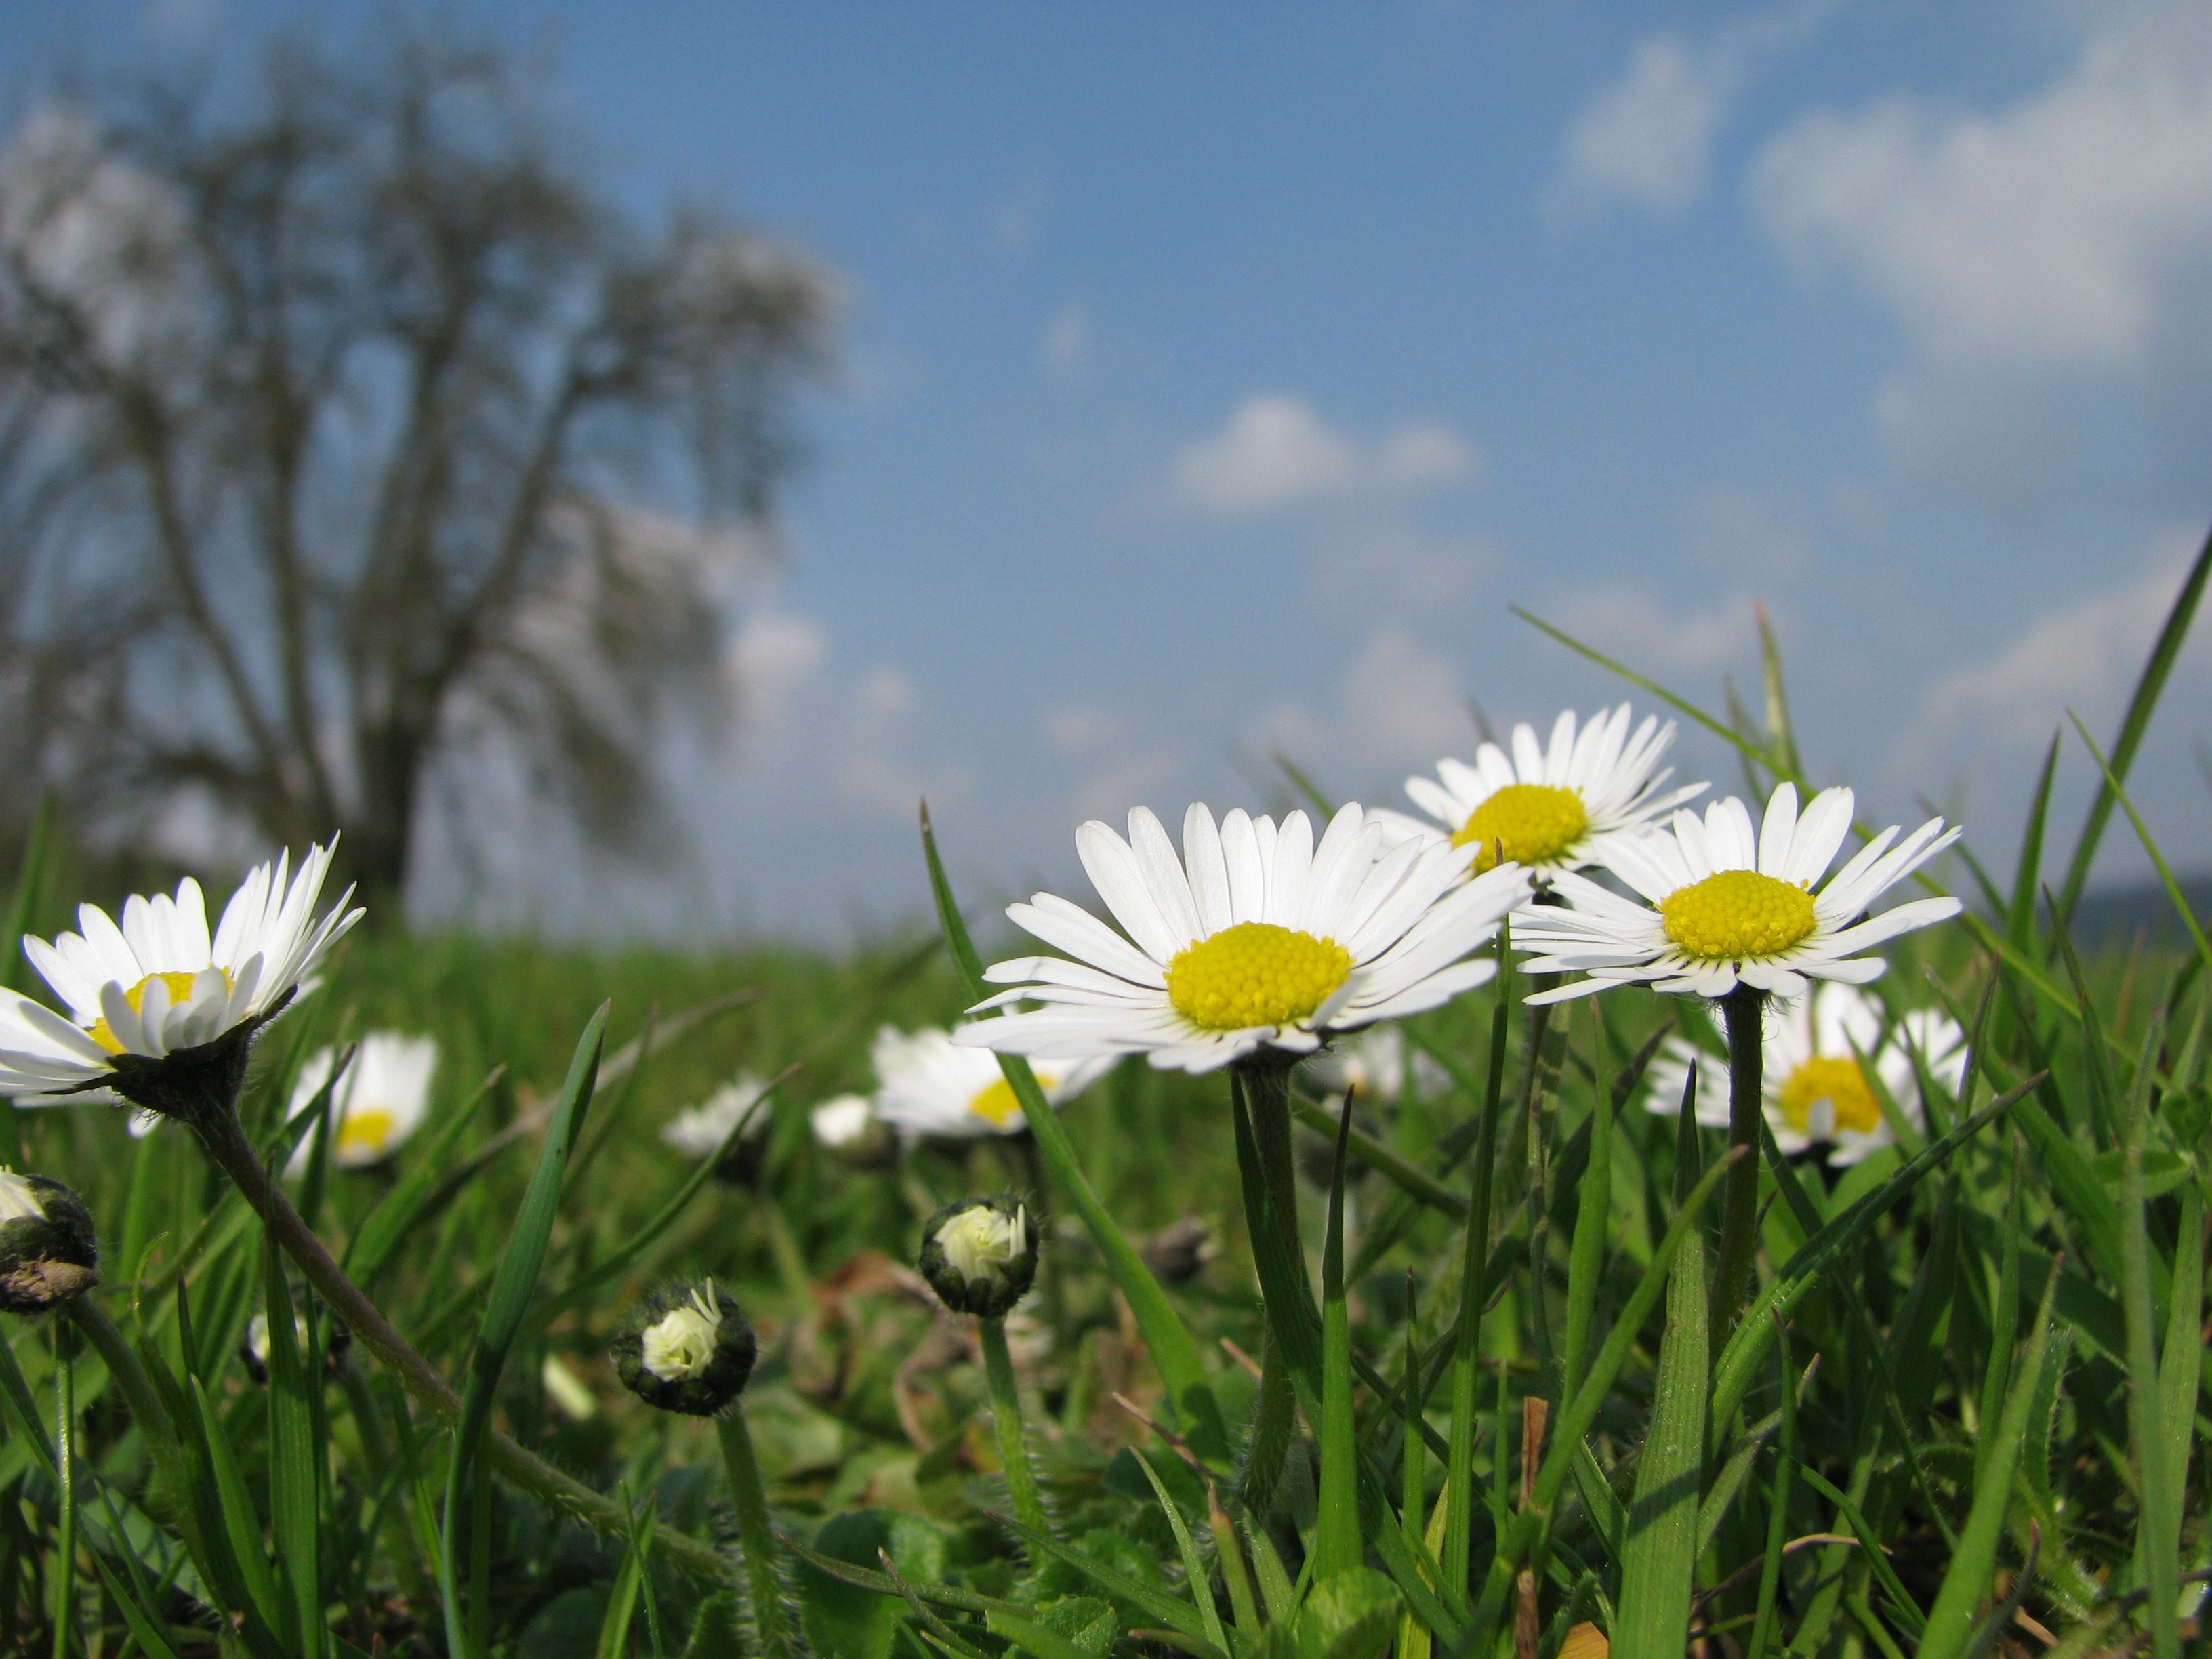
nature, grass, plant, field, lawn, meadow, prairie, flower, daisy, botany, flora, wildflower, wild flowers, grassland, idyll, margaret, flowering plant, daisy family, oxeye daisy, grass family, land plant, chamaemelum nobile